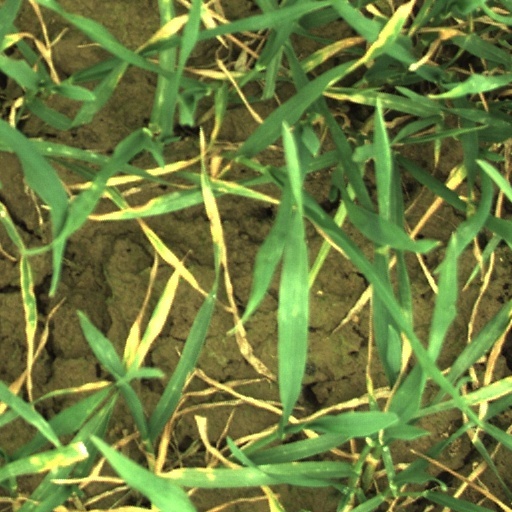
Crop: wheat